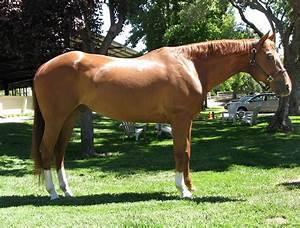
horse